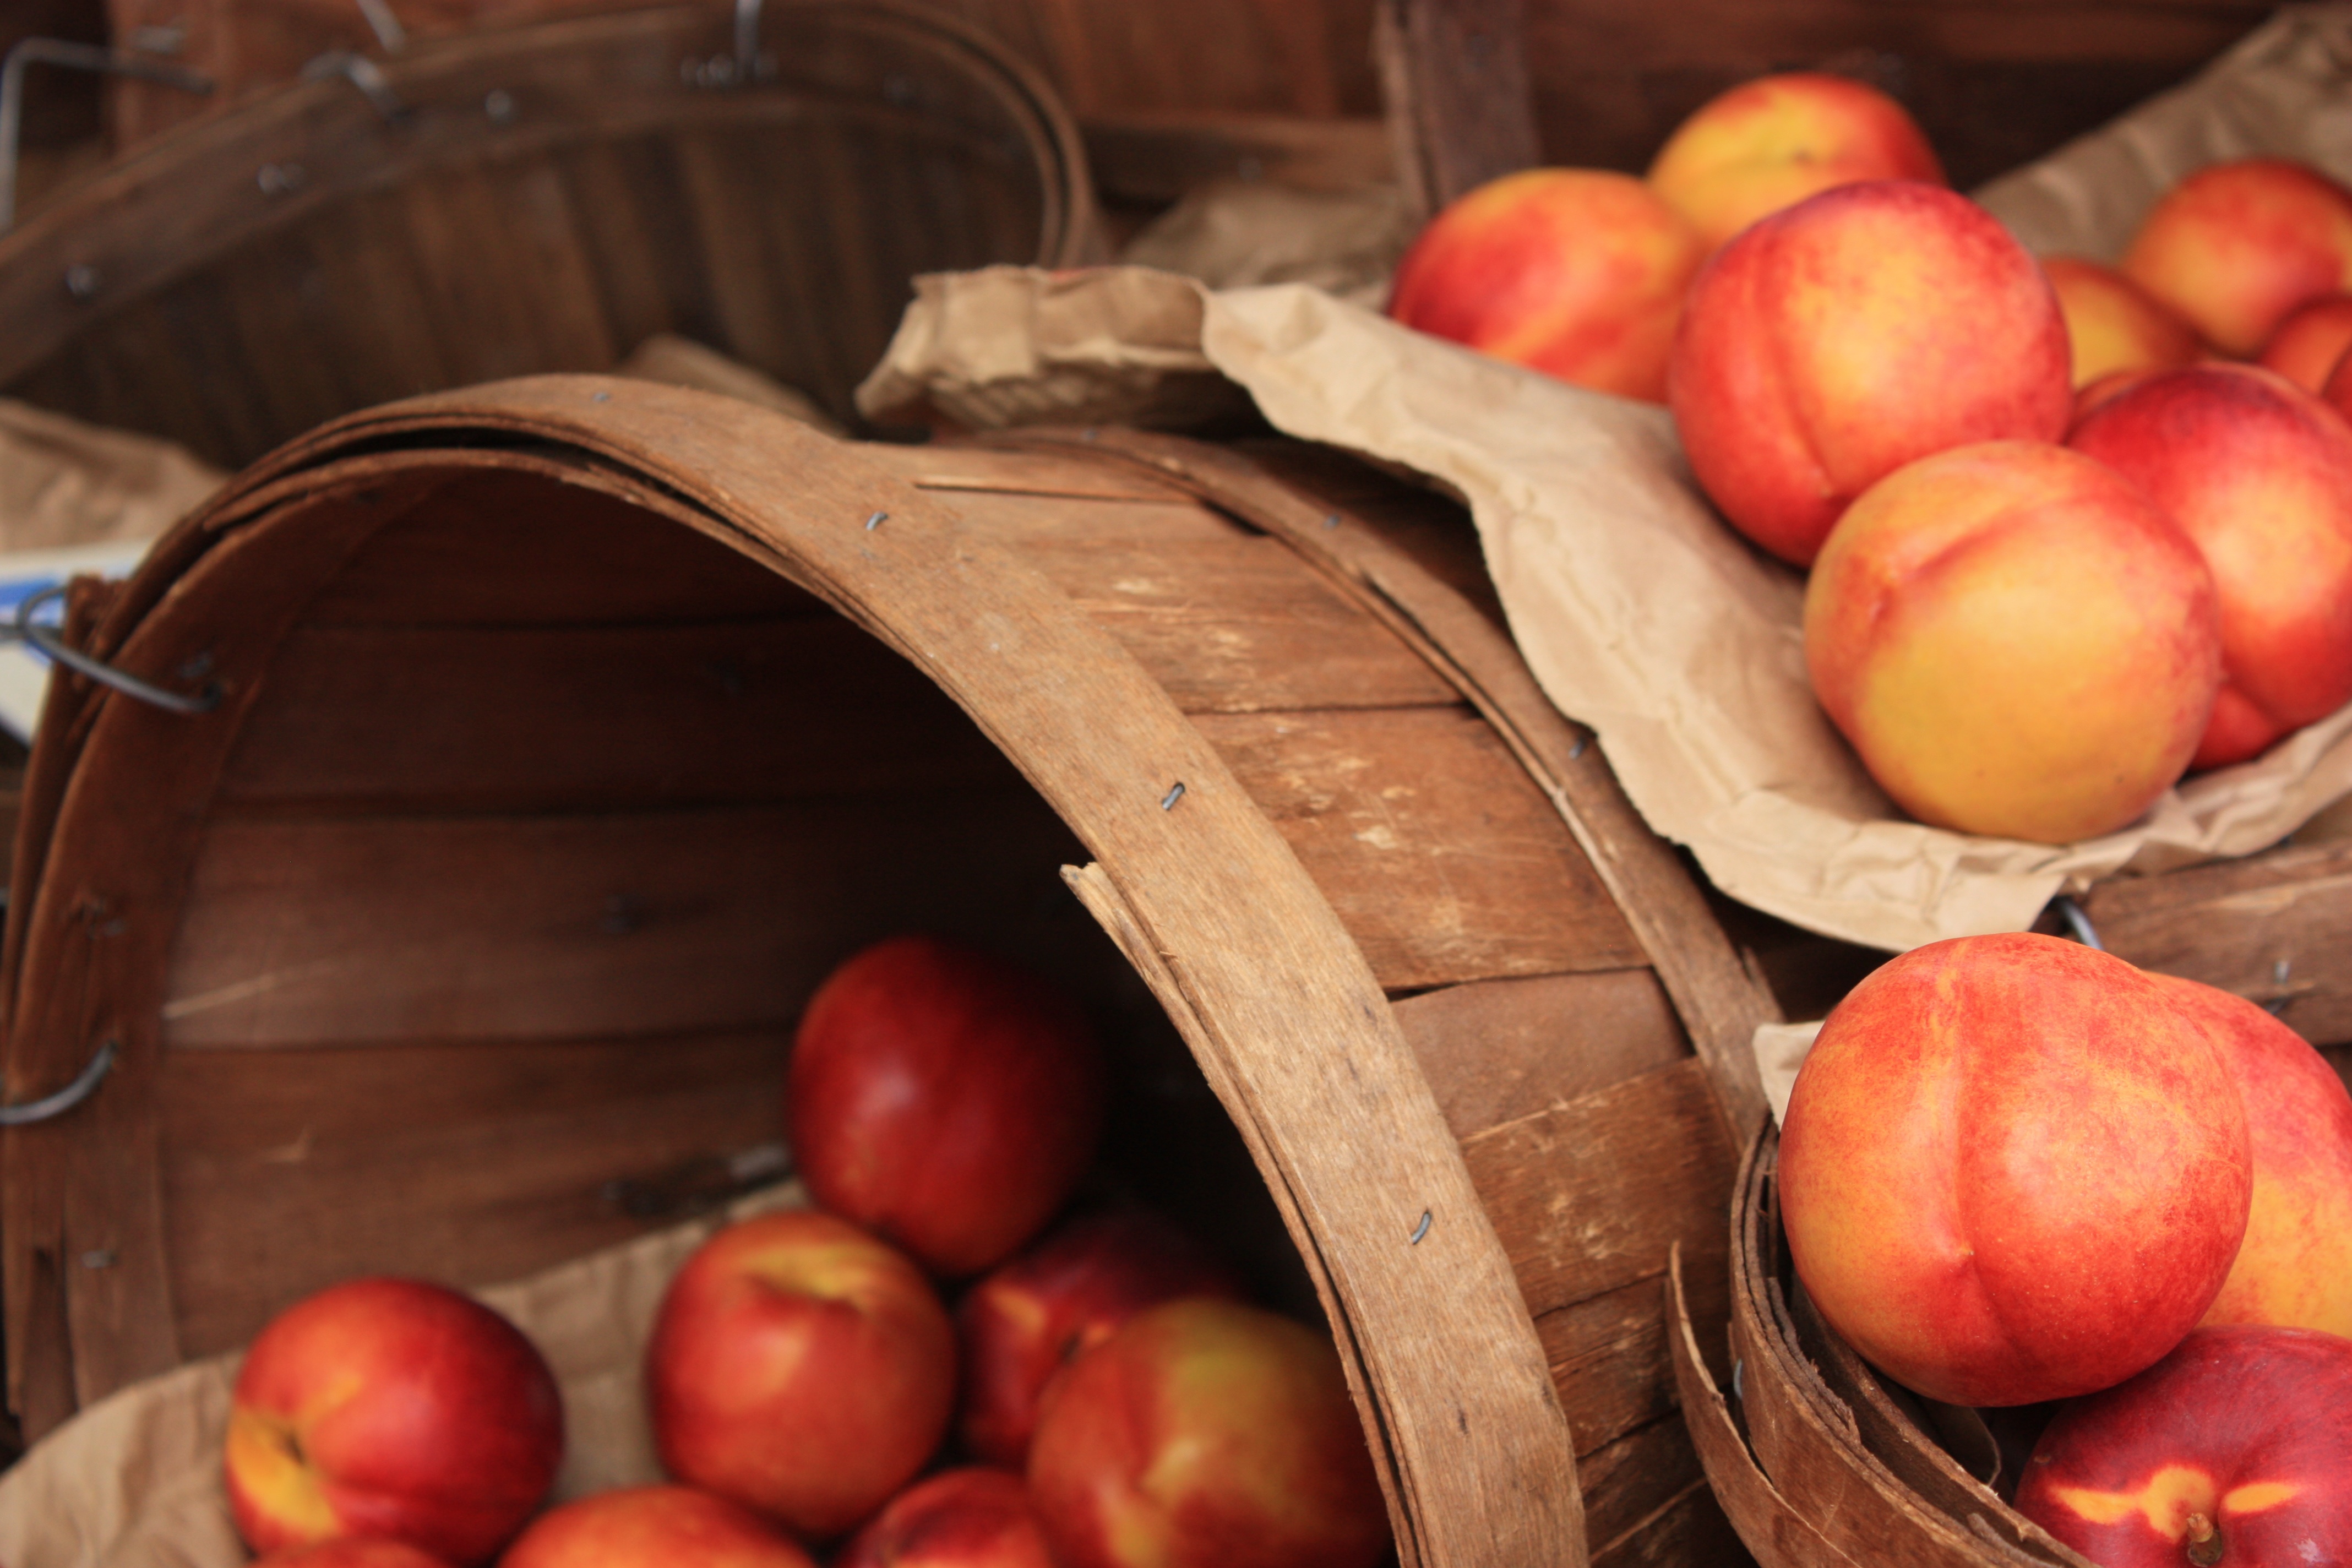
apple, plant, fruit, food, produce, vegetable, still life, peach, flowering plant, rose family, land plant, rose order